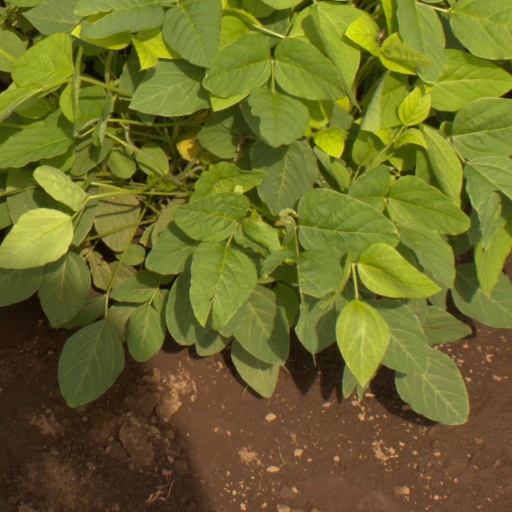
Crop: soybean